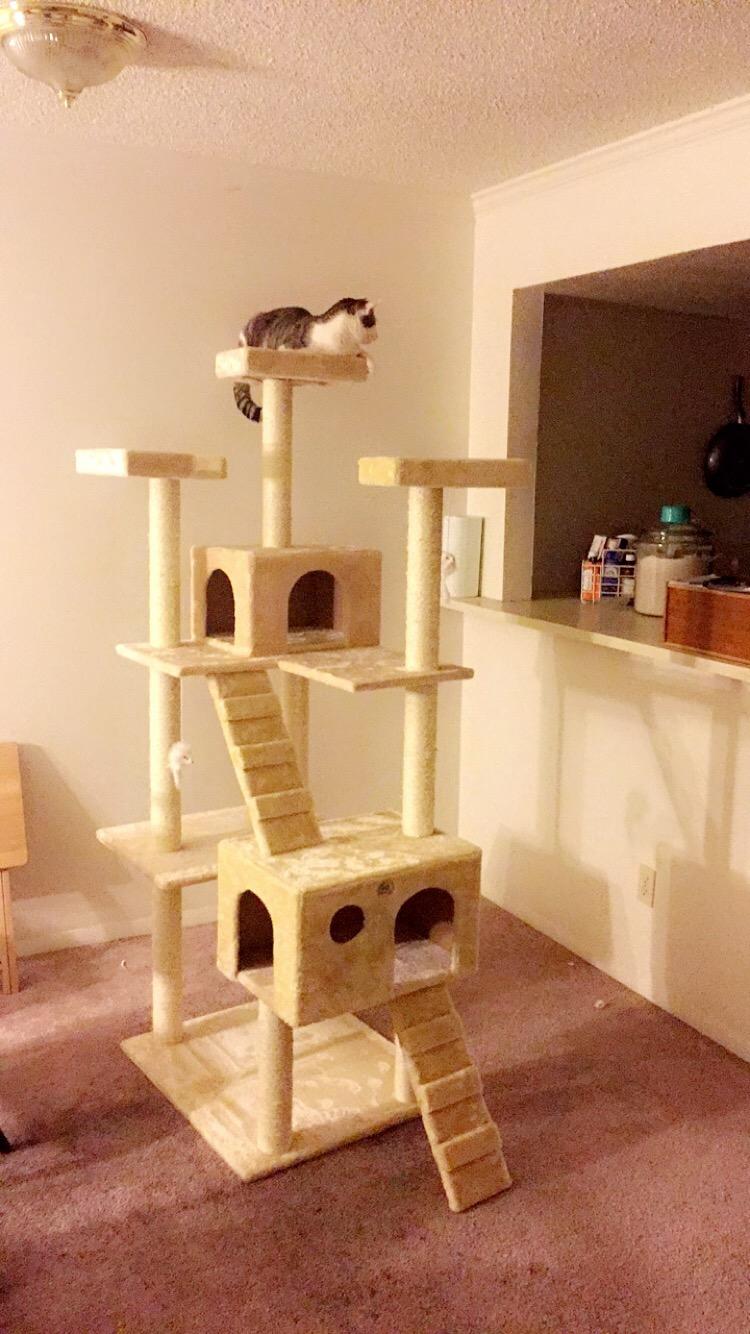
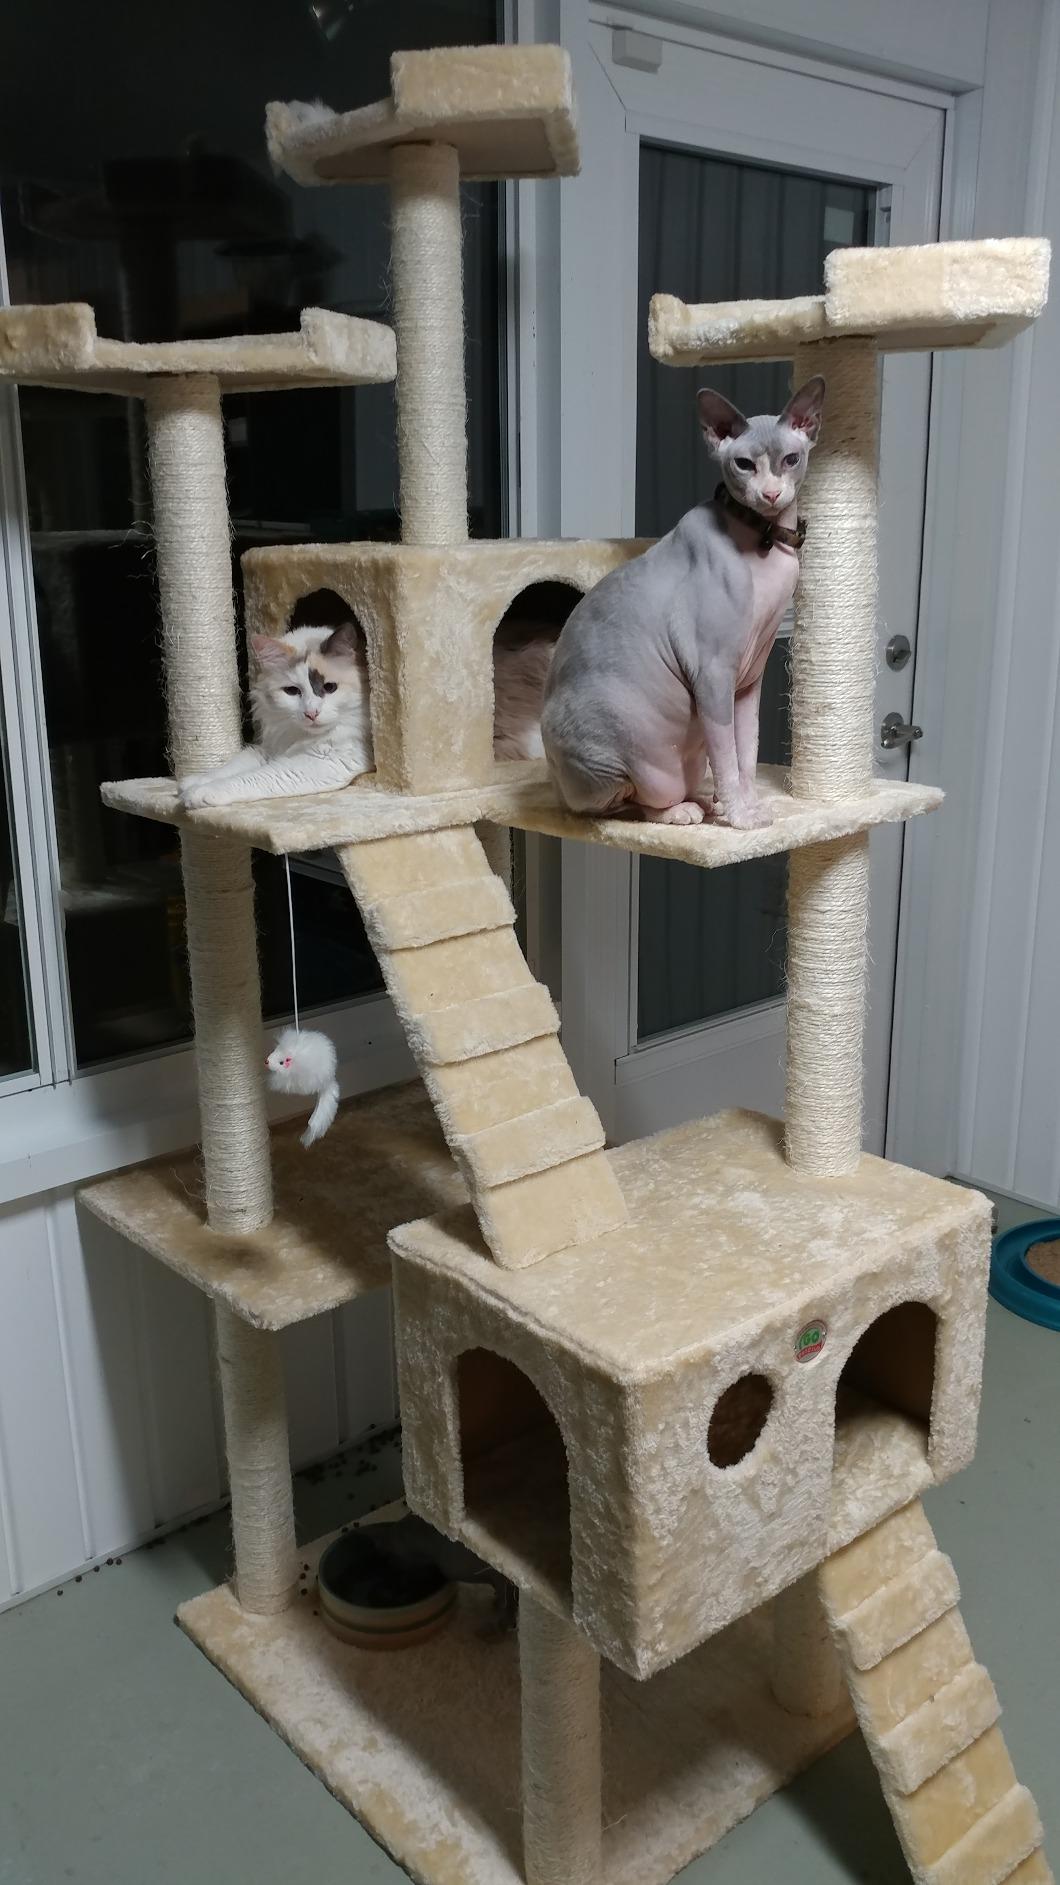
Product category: items_cat tree
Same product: yes